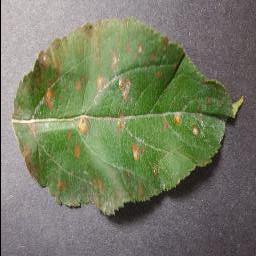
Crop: apple
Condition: cedar_rust